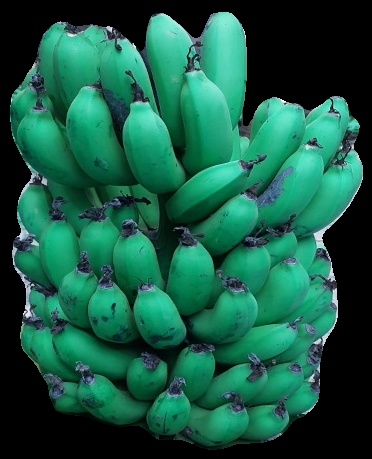
Variety: pachbale
Grade: grade2